Prunus ssiori

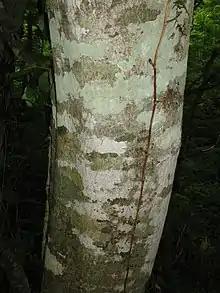
The bark is pale and lacy

Some cultivation of this species for its fruit is conducted by people in Japan and on Sakhalin. The Ainu and others use its wood for various crafts, such as hunting weapons, musical instruments, and furniture.